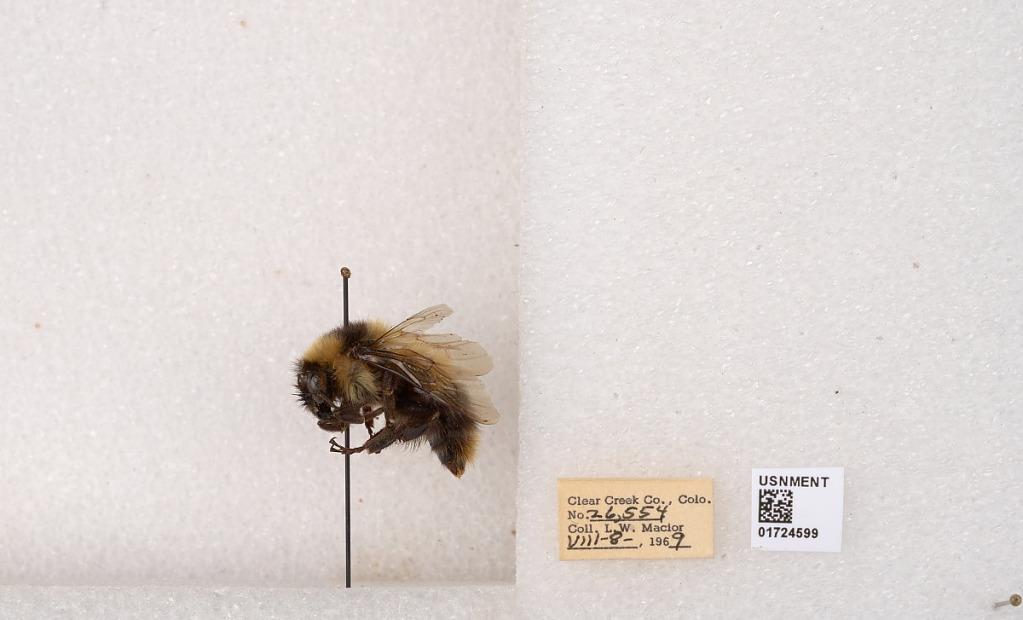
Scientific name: Bombus kirbyellus
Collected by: L. Macior
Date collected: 1969-8-8
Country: United States
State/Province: Colorado
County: Clear Creek
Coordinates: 39.6891, -105.644